Eddystone Arsenal

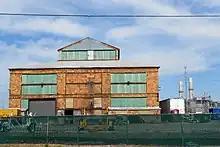
Gunstock manufacturing building of the former Eddystone Rifle Plant

Baldwin received locomotive orders from Imperial Russia, France, and the United Kingdom of Great Britain and Ireland as those nations' manufacturing facilities were refocused on armaments production. Baldwin's vice president Samuel M. Vauclain visited Russia in 1914 to obtain orders for thirty 0-6-6-0 Mallet locomotives for the 3 ft 6 in gauge railways between Arkhangelsk and Vologda. This was followed by orders for 2-10-0 Russian gauge locomotives and 75 cm gauge gasoline locomotives for Russian trench railways. France ordered more than one-thousand trench railway locomotives, and the United Kingdom ordered 495 trench railway locomotives and 465 locomotives for standard-gauge railways.